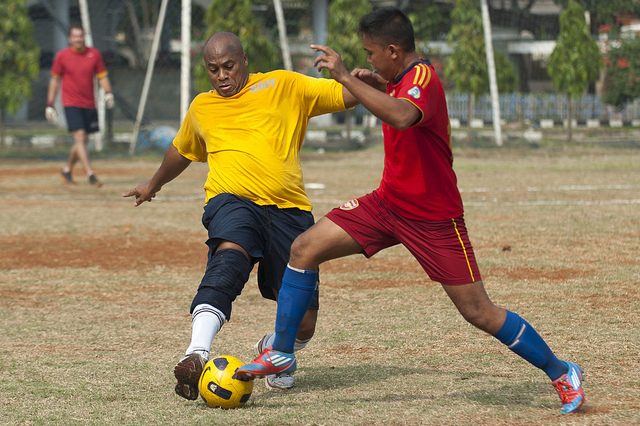
người đàn ông áo đỏ đang tranh bóng của người đàn ông áo vàng